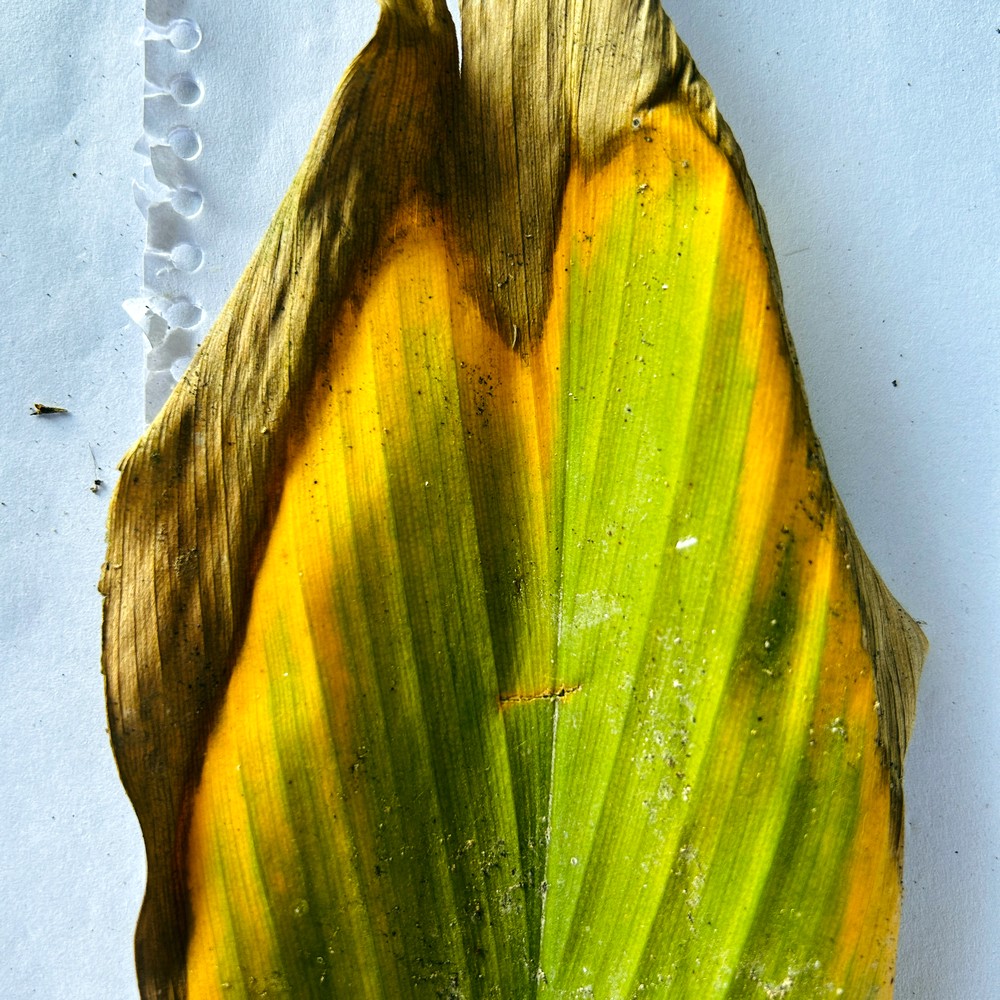
Label: Leaf Blotch